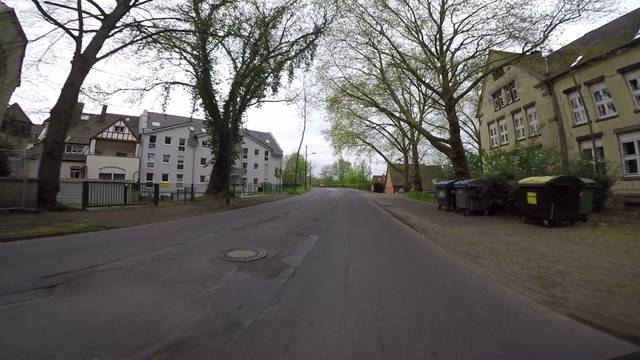
Region: Germany
Coordinates: 51.503, 7.157